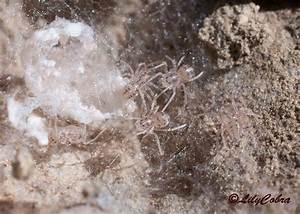
Label: spider